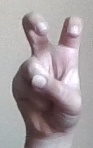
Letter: toot